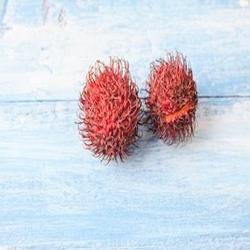
Label: Rambutan